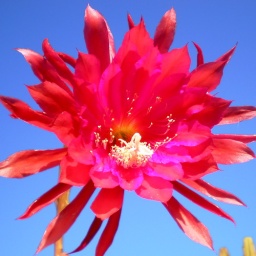
Hot pink against a sunny blue sky